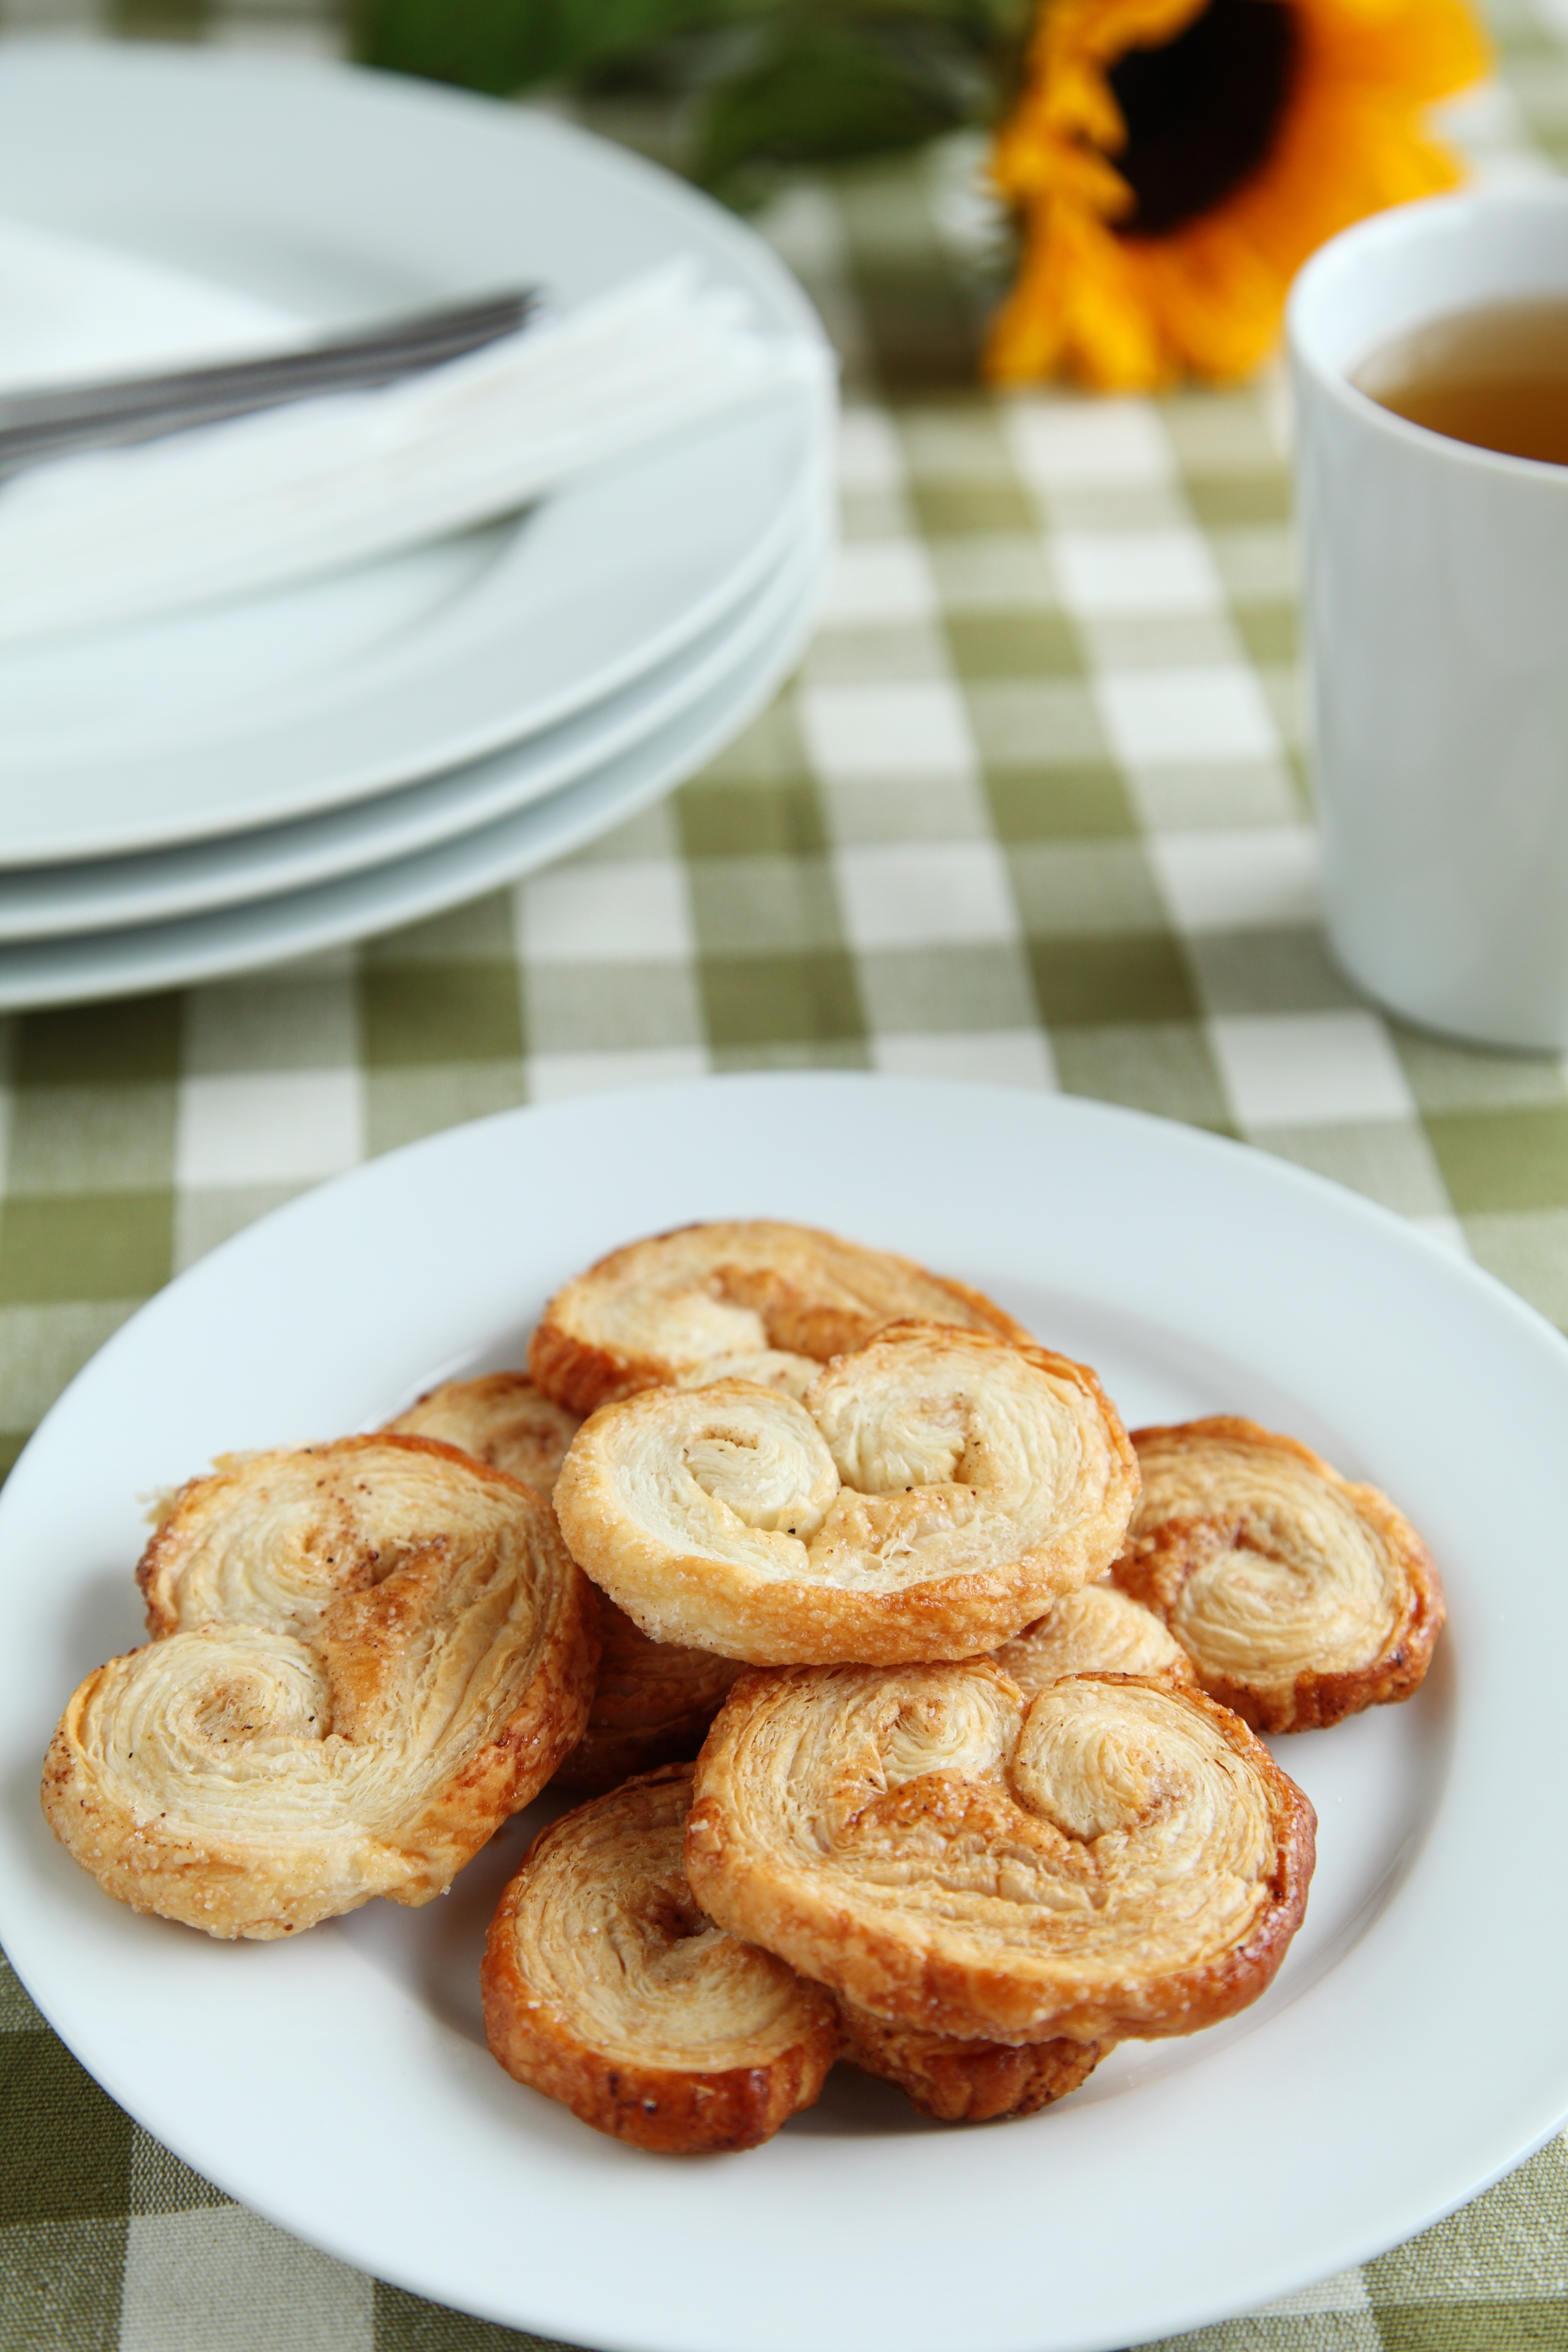
sweet, spiral, dish, meal, food, spice, produce, plate, fresh, breakfast, baking, gourmet, snack, dessert, cuisine, delicious, pastry, swirl, baked, sugar, tasty, treat, brunch, baked goods, flavor, appetizer, flowering plant, snack food